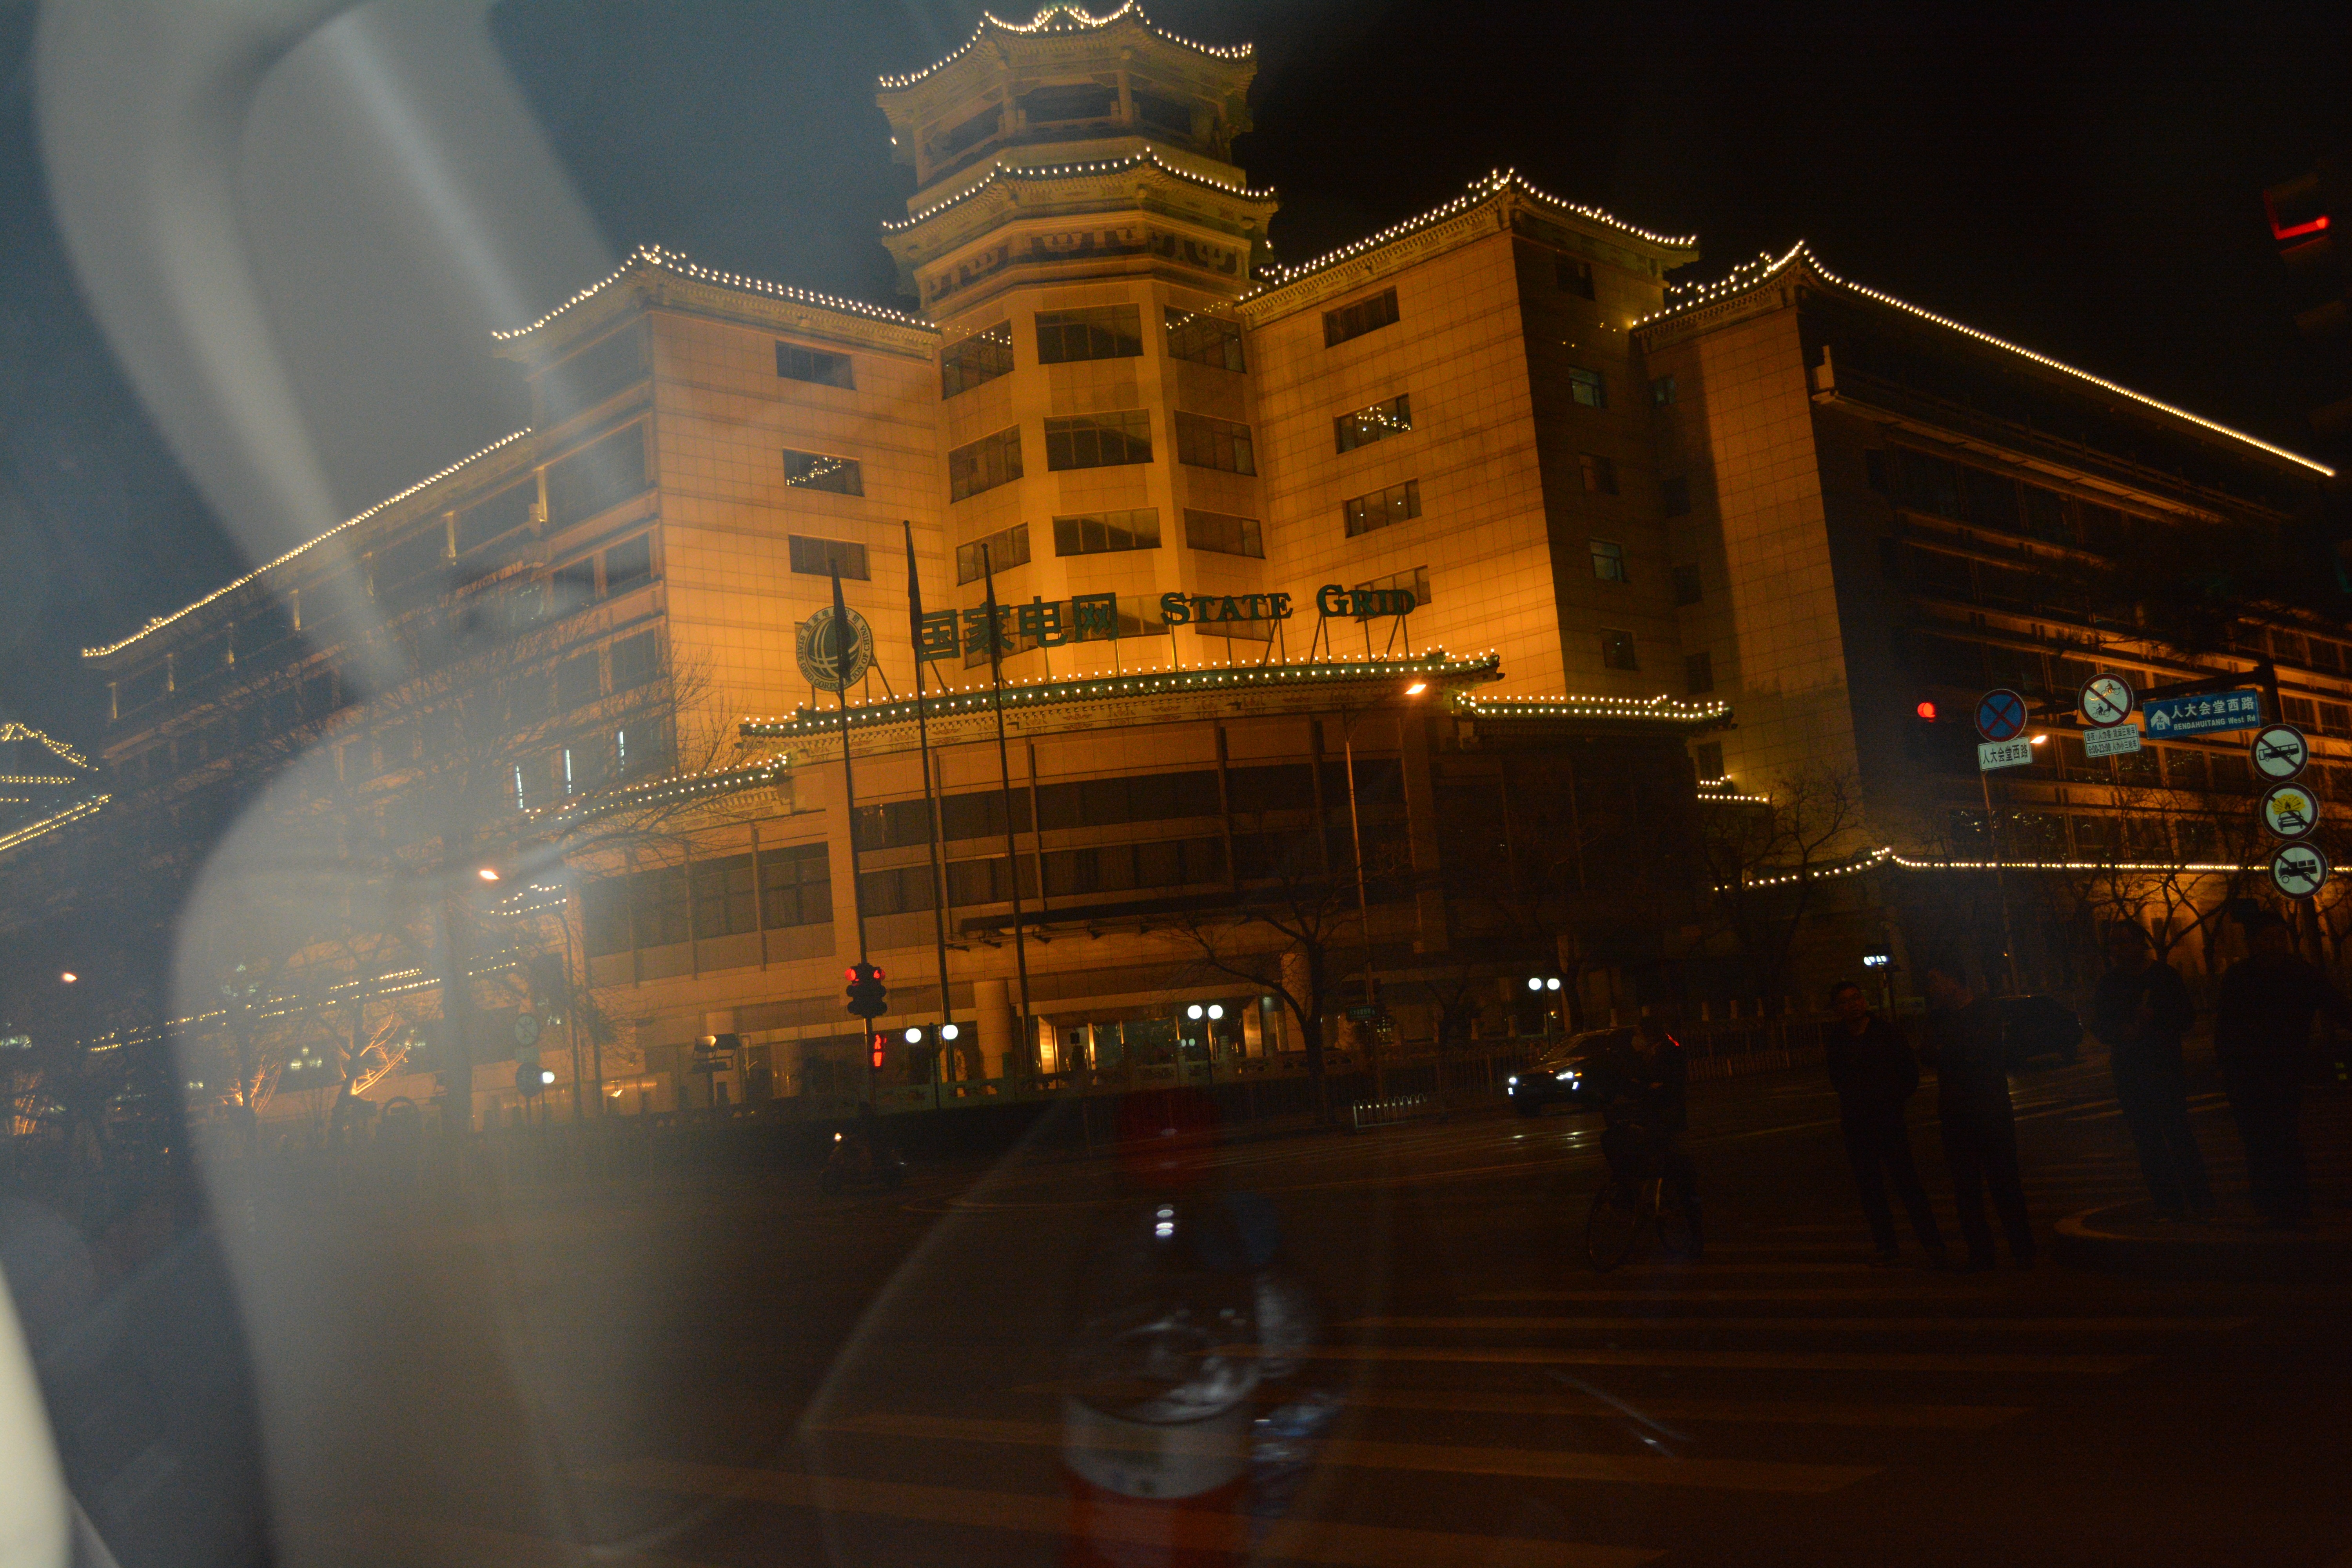
light, night, skyscraper, cityscape, downtown, evening, reflection, darkness, lighting, shape, metropolis